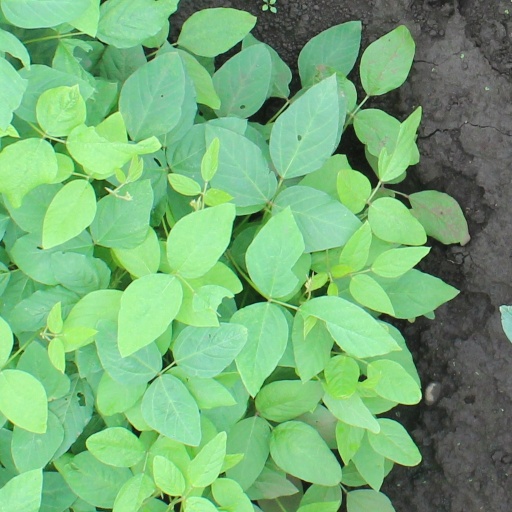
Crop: soybean